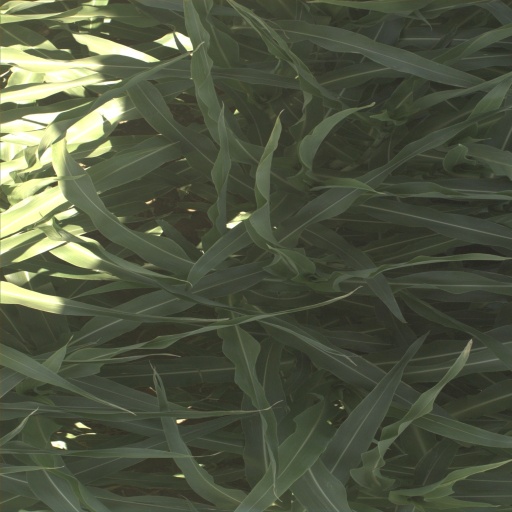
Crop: sorghum